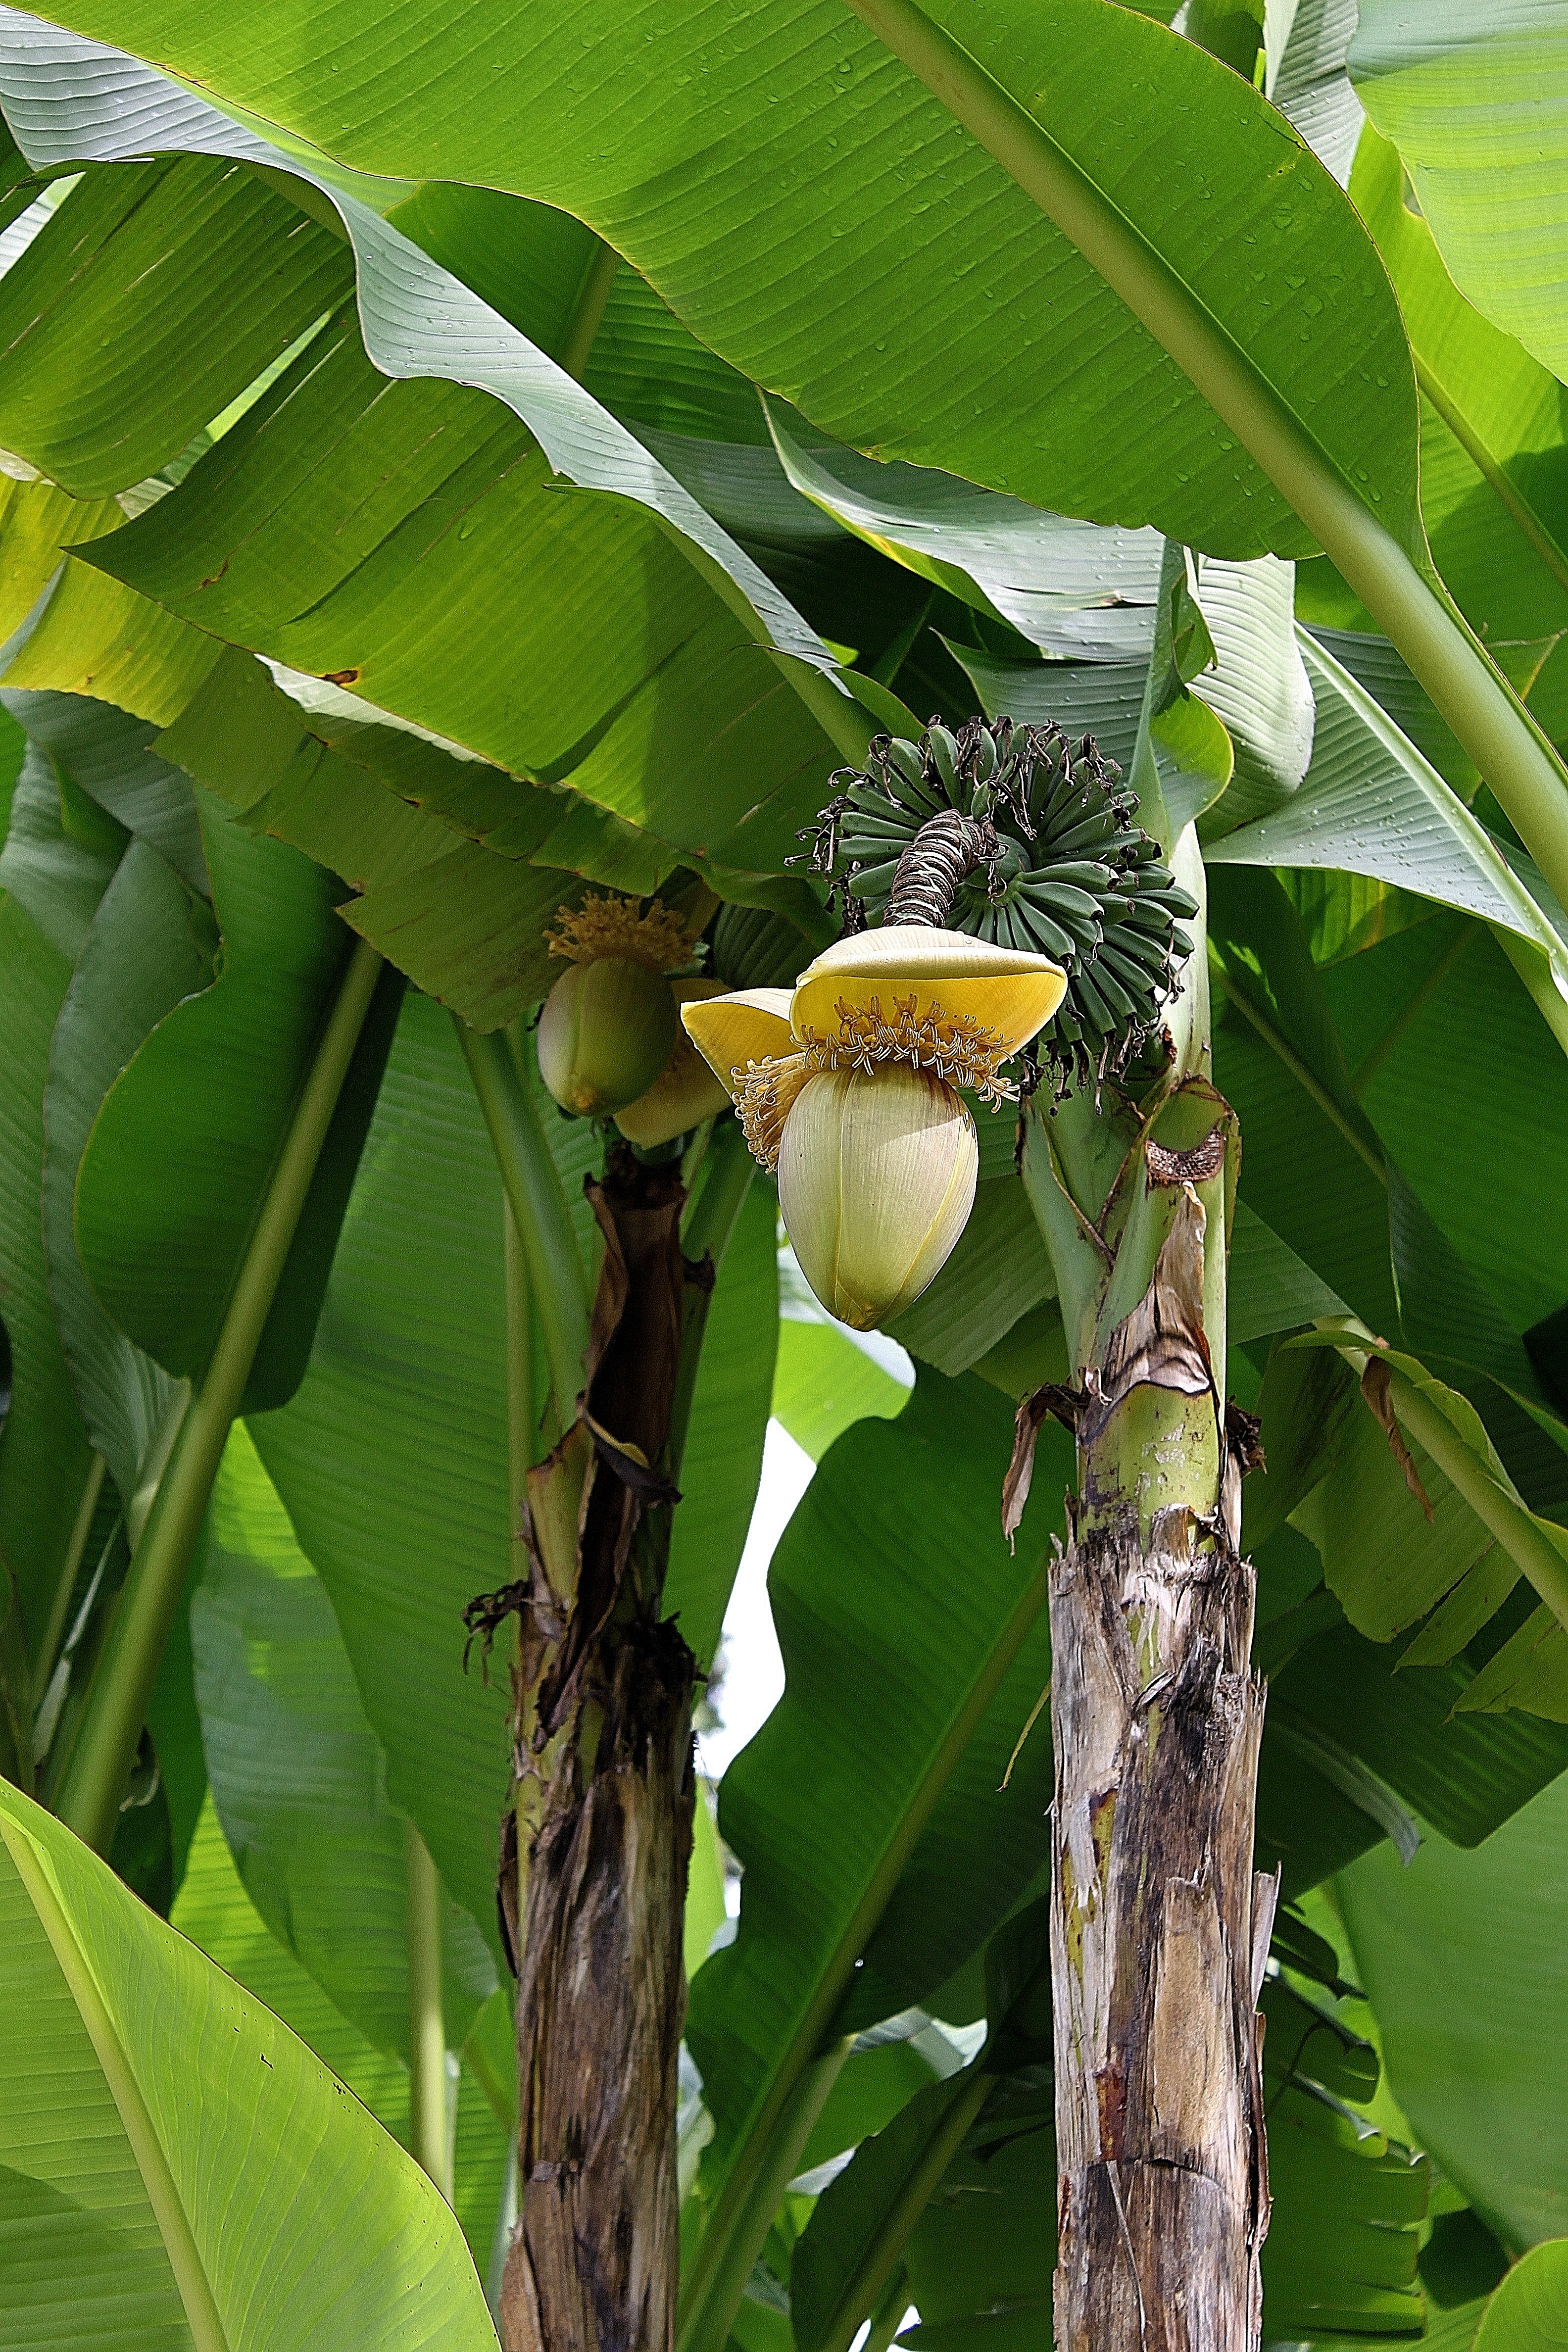
tree, nature, branch, plant, fruit, leaf, flower, food, green, jungle, produce, botany, agriculture, banana, flora, fauna, rainforest, exotic, tropics, flowering plant, land plant, arecales, baba fig